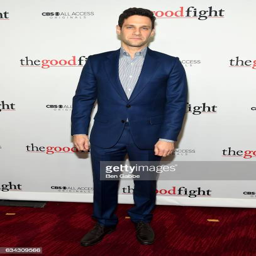
actor attends the world premiere